American Spaces

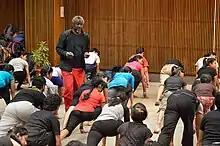
At the American Center in Kolkata, Robert Moses, American choreographer of the Robert Moses' Kin dance company conducts a workshop immediately after the press conference for Kolkata artists entitled "Dancing to Connect".

In Germany, the U.S. Occupation forces created the first of the postwar America Houses (called "Amerikahäuser" in German). The purpose of these "Amerikahäuser" was "to further the democratic reorientation of Germany, and to foster the assimilation of the German people into the society of peaceful nations. . ." with which the libraries would assist. With the official establishment of West Germany concurrent with the end of occupation in 1949, U.S. Forces had created 28 "Amerikahäuser" as well as 136 associated reading rooms and bookmobiles, usually co-located with U.S. military installations in Germany. Survey data in the late 1940s indicated that these centers reached urban professional men rather than the majority of the population which lived in smaller towns and rural areas.